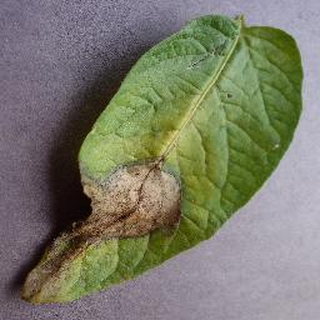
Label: potato_late_blight